Alief, Houston

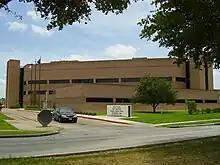
Houston Police Department Westside Division Police Substation and Municipal Courts

Alief residents in Houston receive fire services from the Houston Fire Department. The Houston Fire Department has operated Station 76 Alief Community since 1985. A part of Fire District 83 is also in Alief.